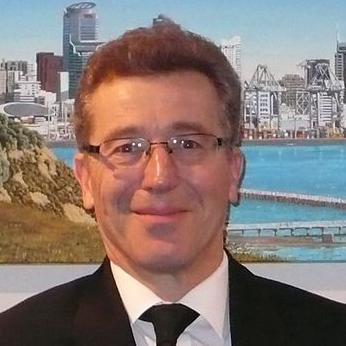
Age: 58